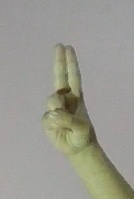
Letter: taa